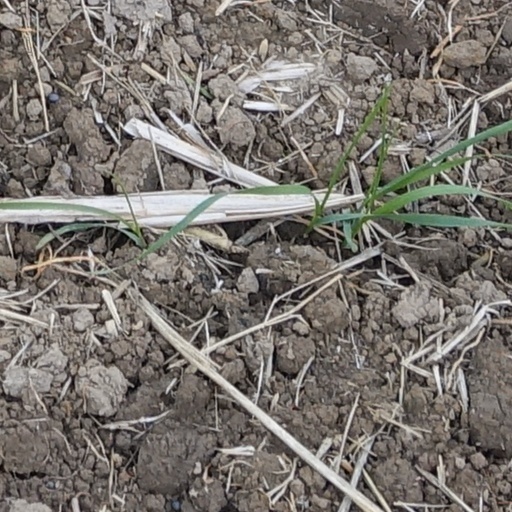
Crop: wheat